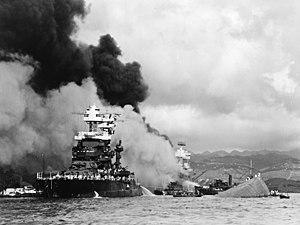
L'USS Maryland (BB-46) était un cuirassé de la United States Navy et de la classe Colorado.